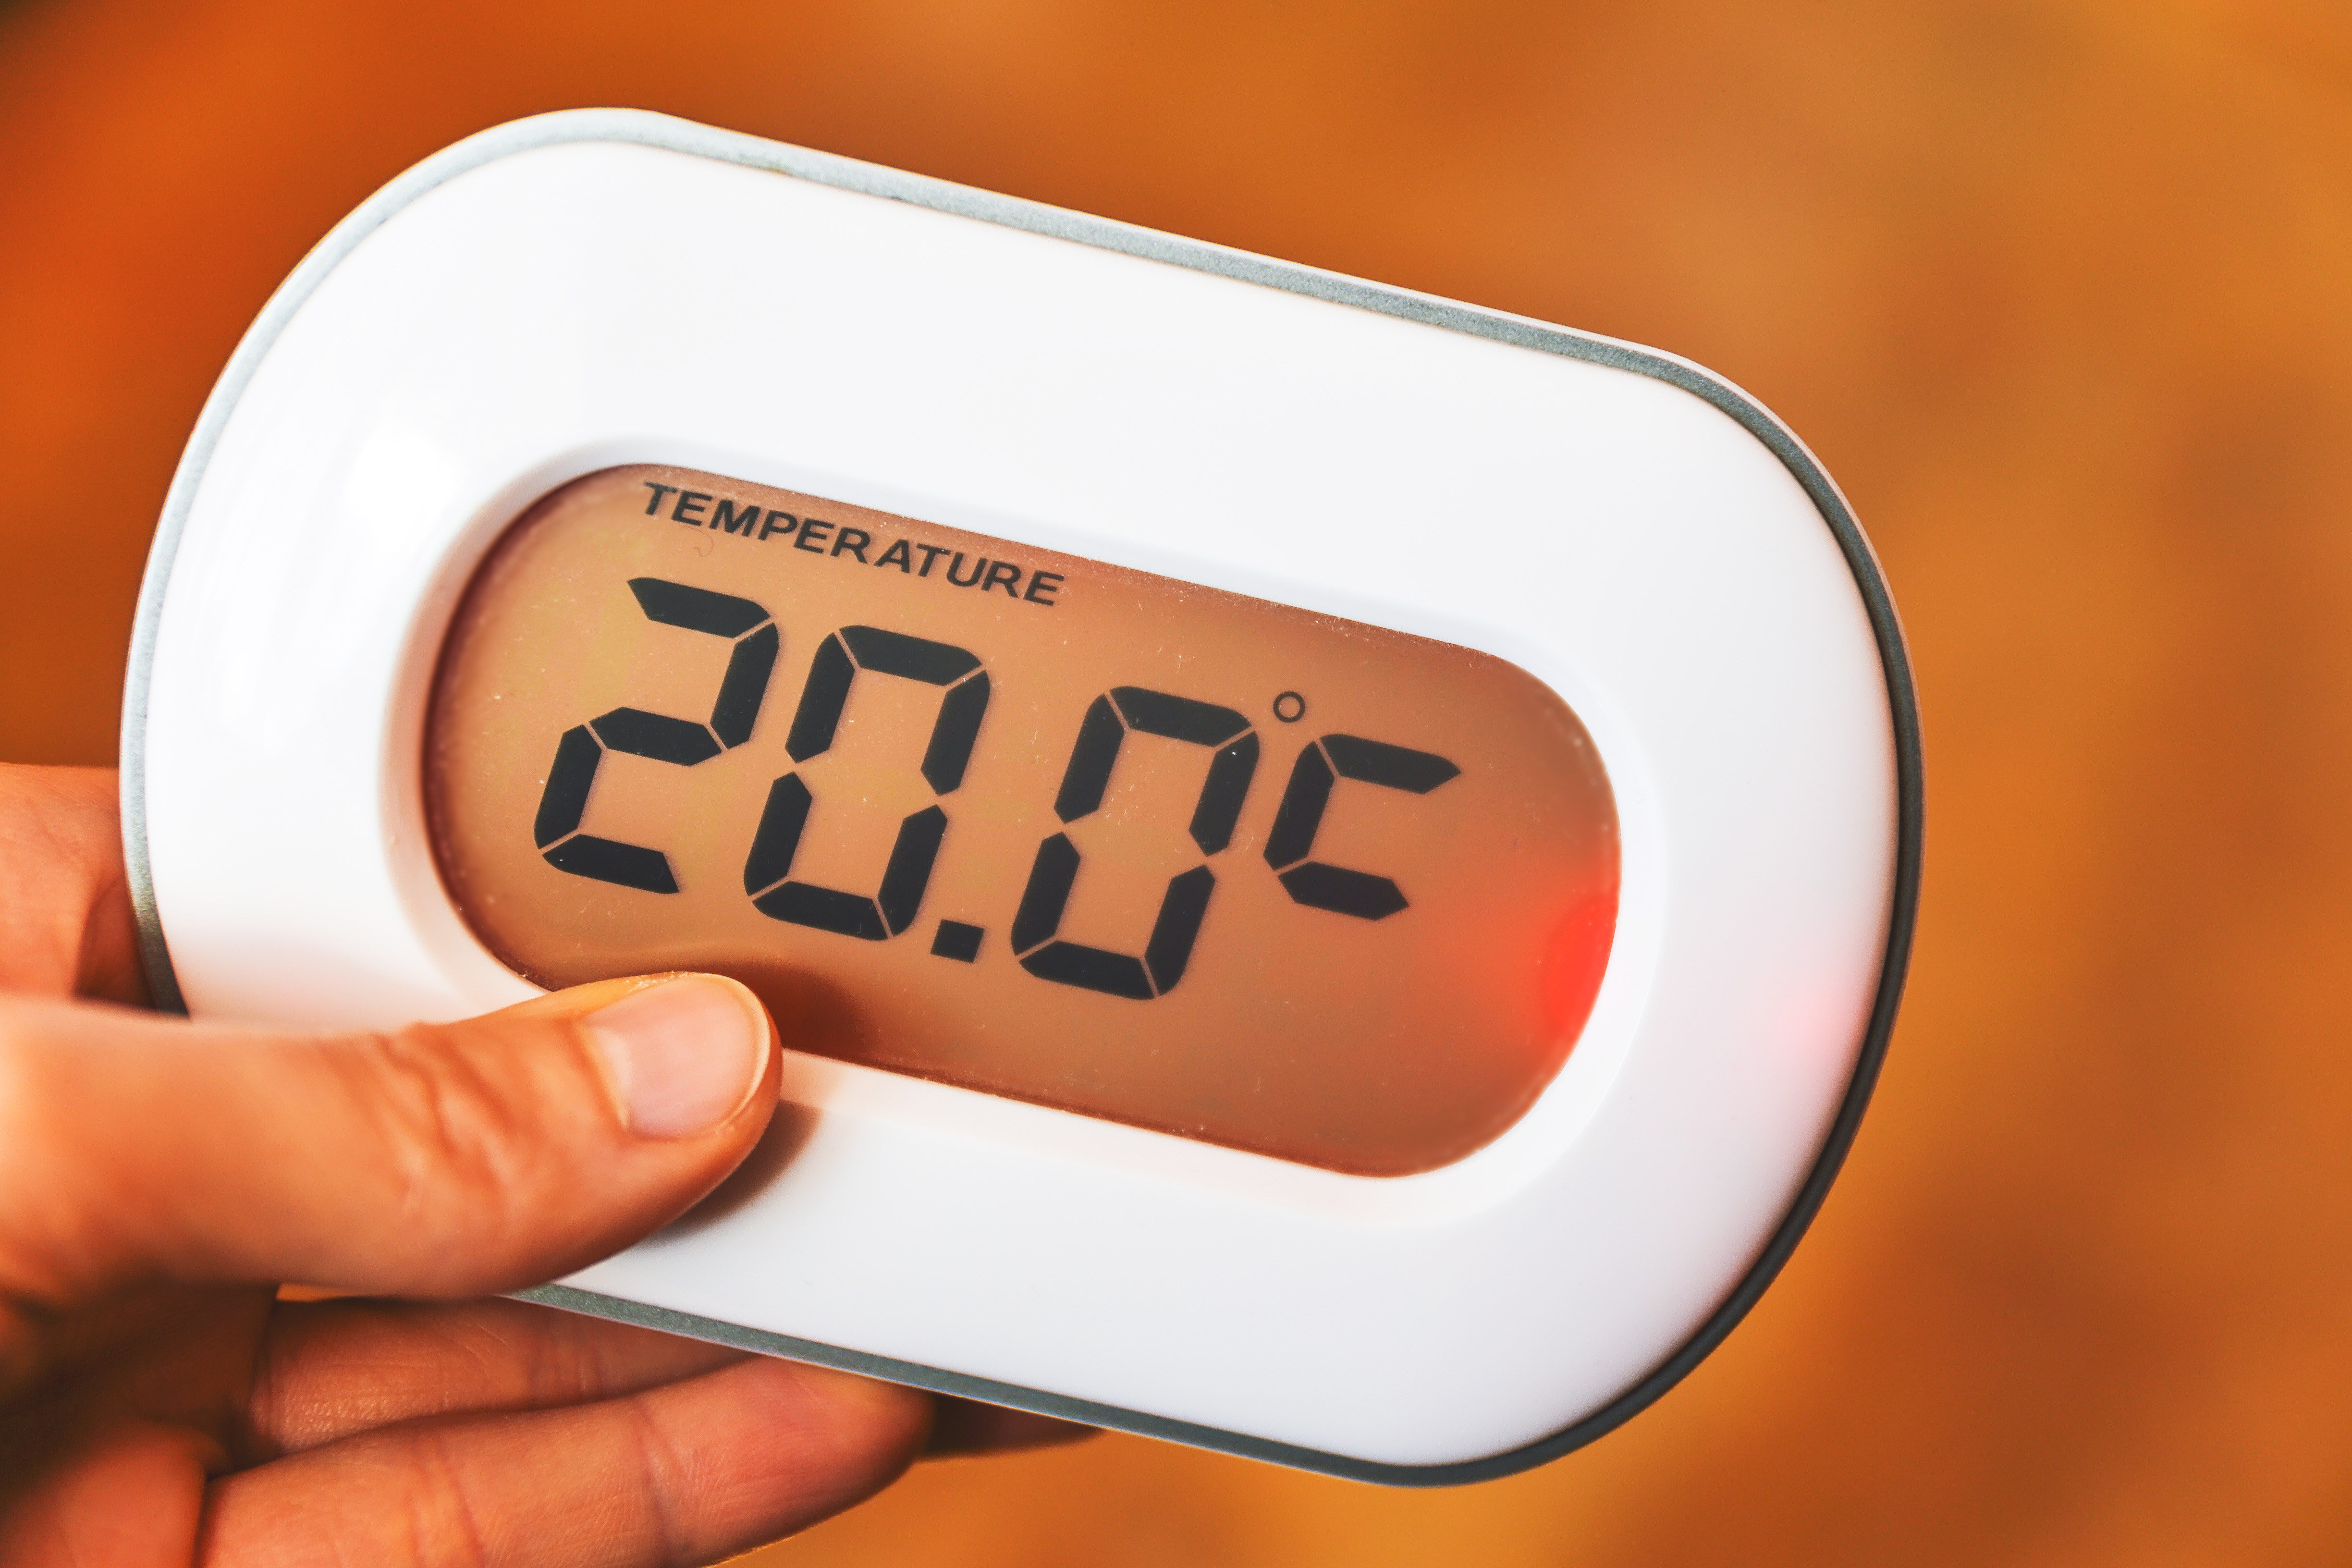
digital clock, alarm clock, clock, pedometer, Material property, Radio clock, health care, timer, home accessories, service